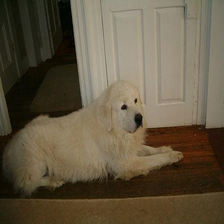
Species: dog
Breed: great pyrenees